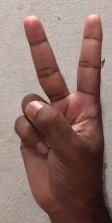
ASL sign: 2